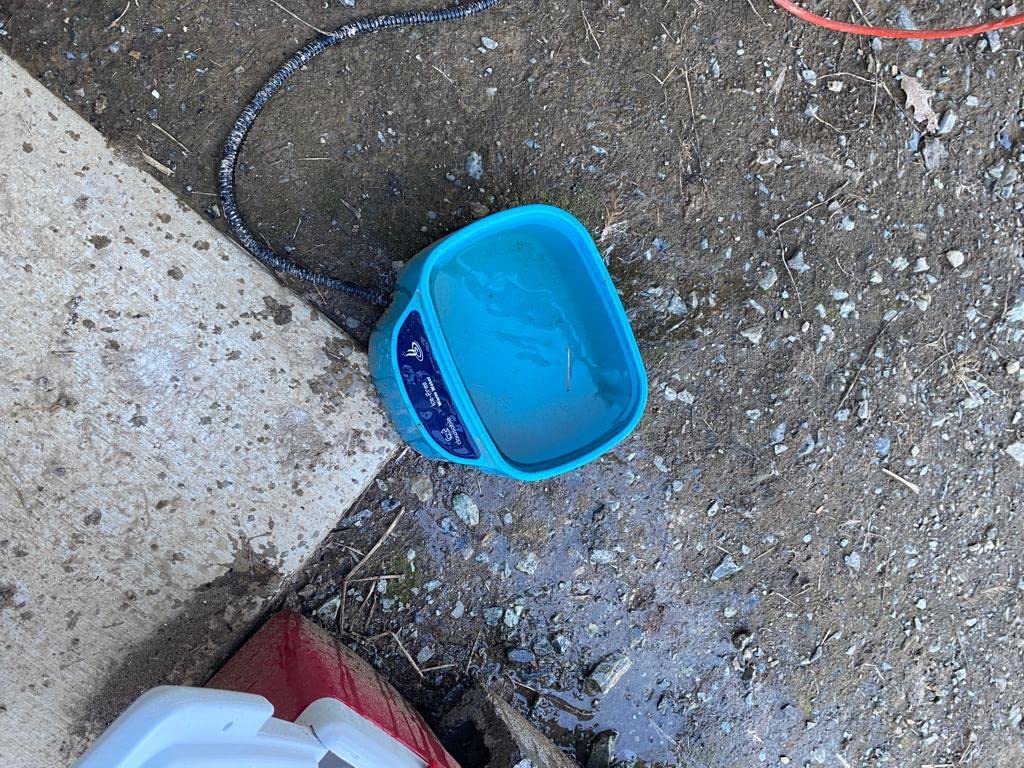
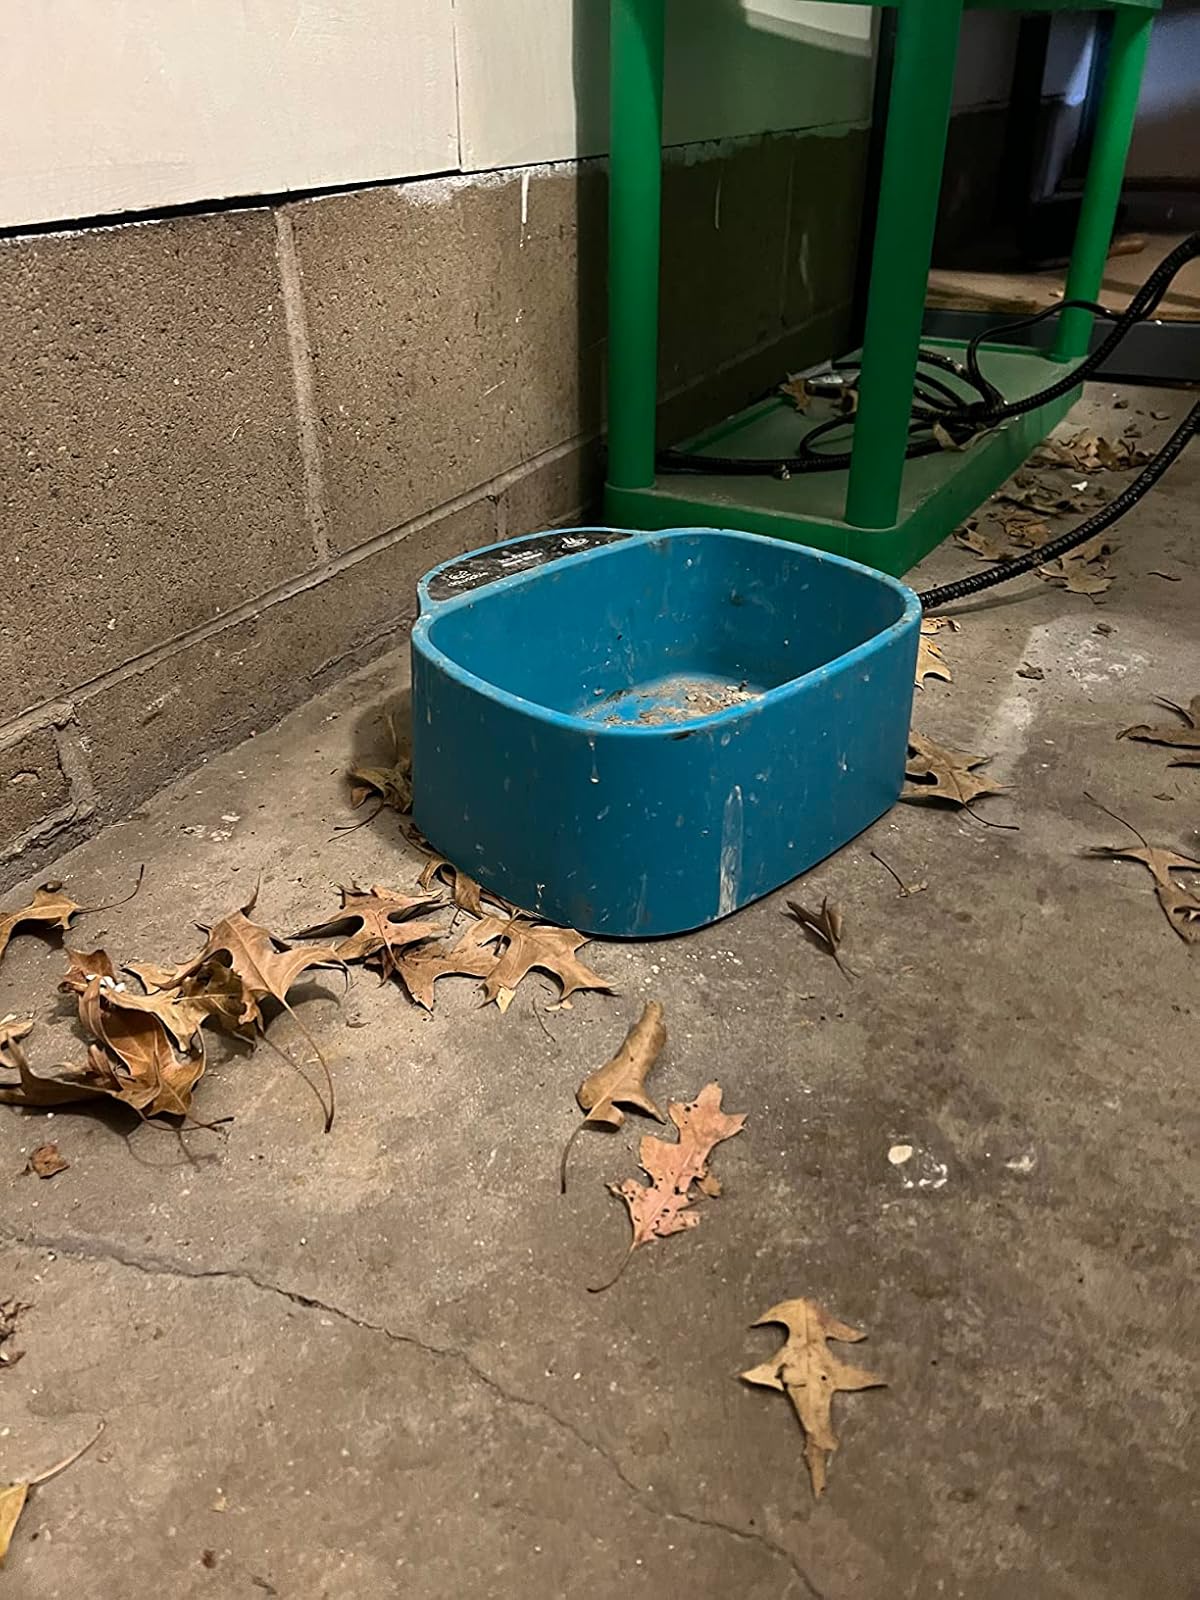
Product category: items_bowl
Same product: yes